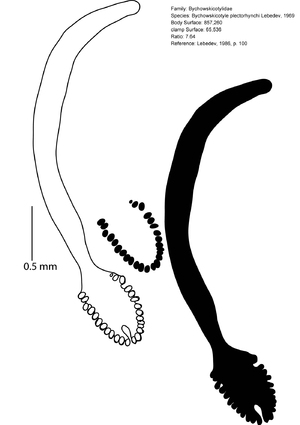
Boris Ievseïevitch Bykhovski était un scientifique et parasitologiste soviétique, spécialiste de parasites de poissons, surtout les Monogènes.